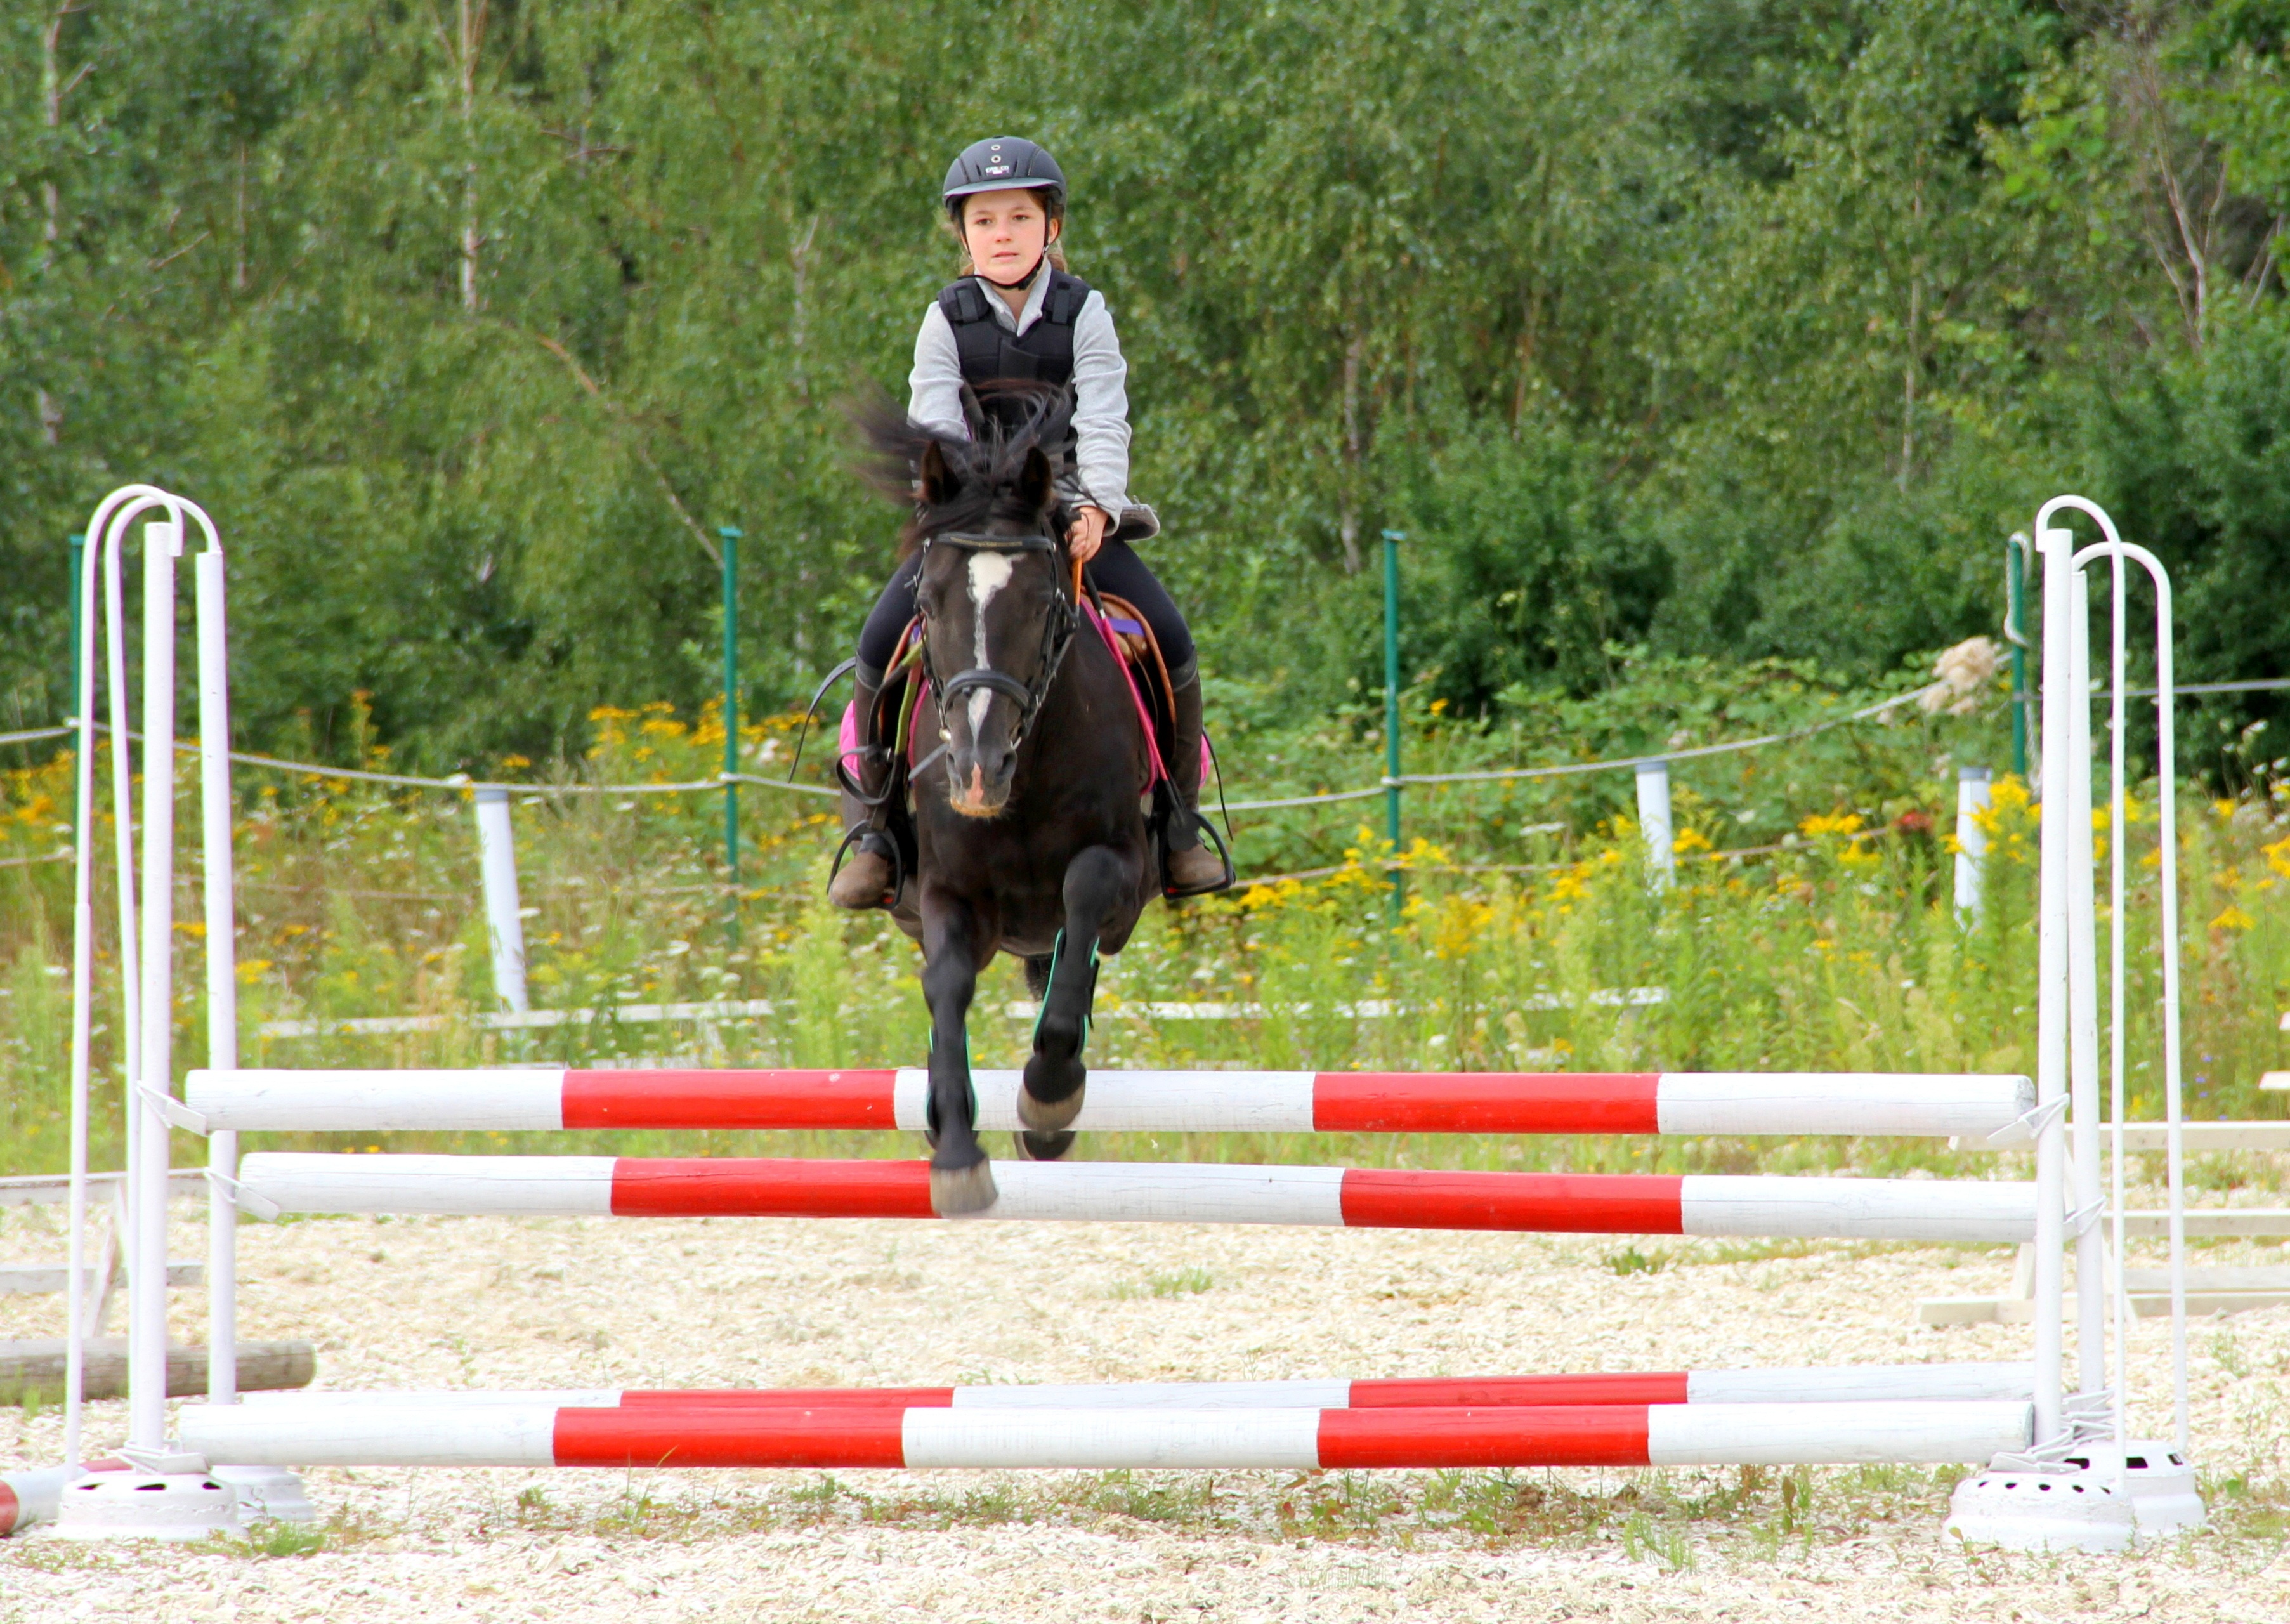
person, recreation, jumping, horse, fun, sports, equestrianism, equitation, for children, physical exercise, eventing, konik, the horse, show jumping, outdoor recreation, horse like mammal, human action, animal sports, english riding, equestrian sport, hunt seat, modern pentathlon